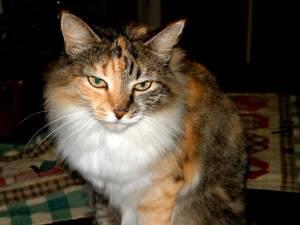
Maine Coon